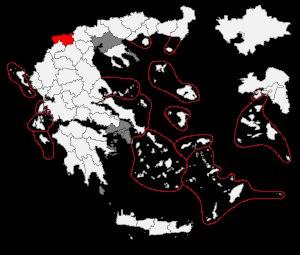
La circonscription de Flórina est une circonscription législative de la Grèce. Elle correspond au territoire du nome de Flórina. Elle compte 89 526 électeurs inscrits en janvier 2015.